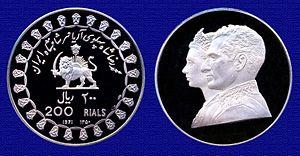
La célébration du 2 500ᵉ anniversaire de la fondation de l'empire perse se réfère à un ensemble de festivités et événements culturels qui ont été organisés en Iran durant l'année iranienne de mars 1971 à mars 1972 et notamment à l'automne 1971. Cette date se réfère à la mort du fondateur de l'empire perse, Cyrus II Le Grand, en -530. Elles sont surtout connues pour les fêtes organisées par le chah d'Iran Mohammad Reza Pahlavi à Shiraz, Pasargades et Persépolis sous le nom de Festival des arts de Shiraz-Persépolis, le reste des célébrations étant moins connues.